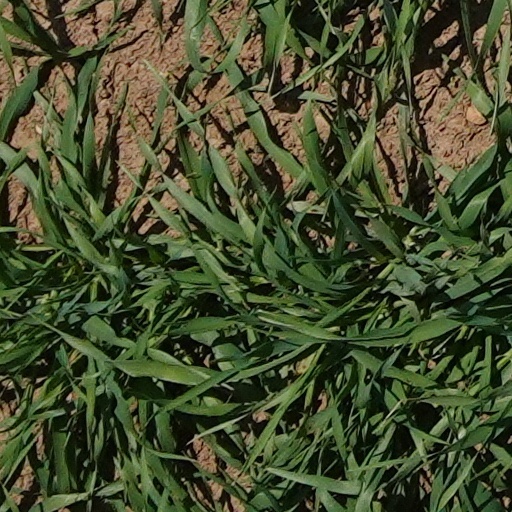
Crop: wheat